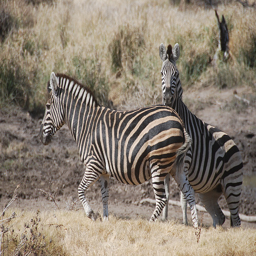
Two zebras playing in a field of brown grass.
Two zebras are running around thief zoo exhibit
Two zebras walk in the grass in front of some brush.
Two zebras who are walking together in a field.
One zebra is chasing another zebra in the jungle.